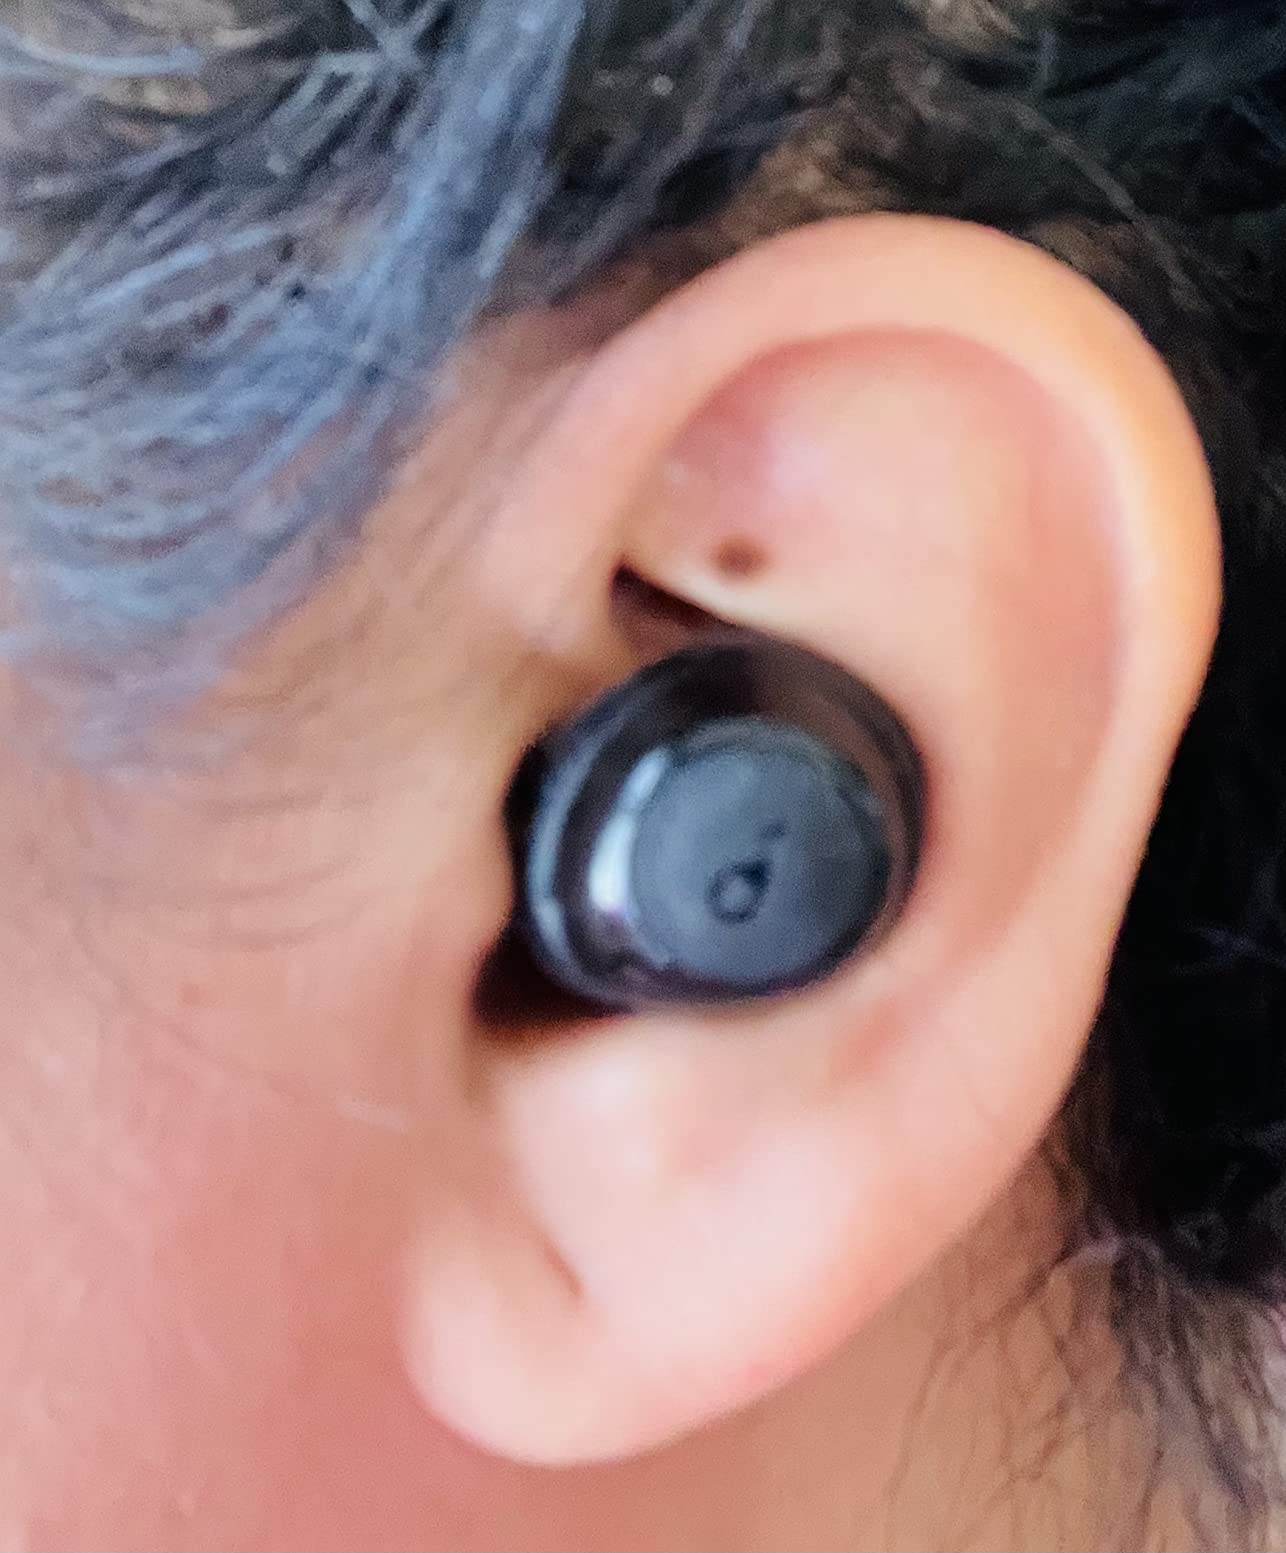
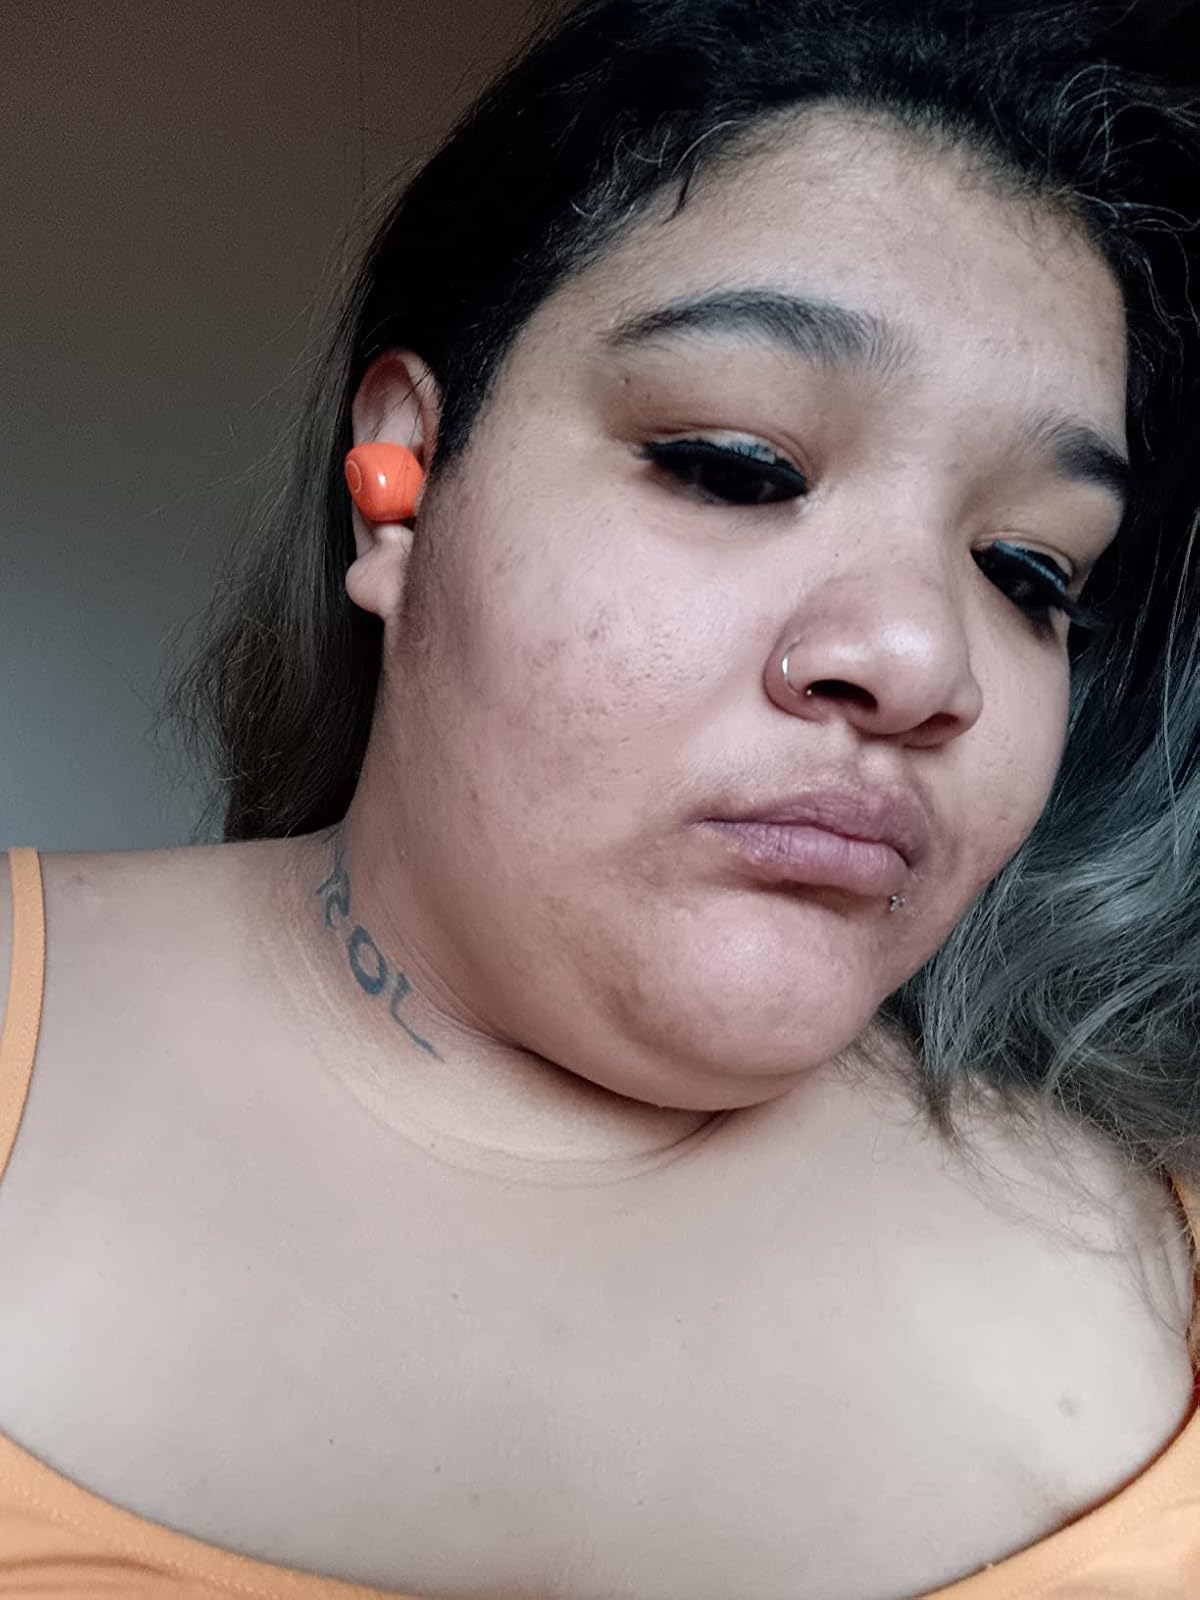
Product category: earbuds
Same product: no